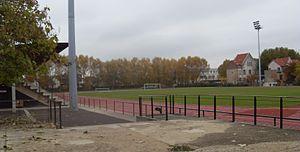
Le Stade Jean Delbert à Montreuil (Seine-Saint-Denis)
Le Club athlétique de Montreuil 93, abrégé en CA Montreuil 93, couramment appelé CAM93 ou CAM, est un club d'athlétisme basé à Montreuil. Le club a remporté le titre de champion de France Interclubs 14 fois consécutivement de 1997 à 2010 ainsi qu'en 2012, 2017, 2018 et 2019. Le club accueille également un meeting international depuis juin 2009. Il accueille plus de 800 licenciés dont près de 500 jeunes. L'actuel président est Gérard Jock.